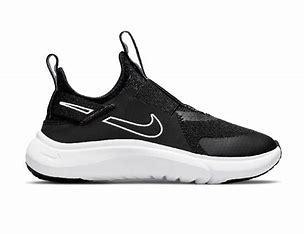
Brand: Nike
Model: Flex Plus